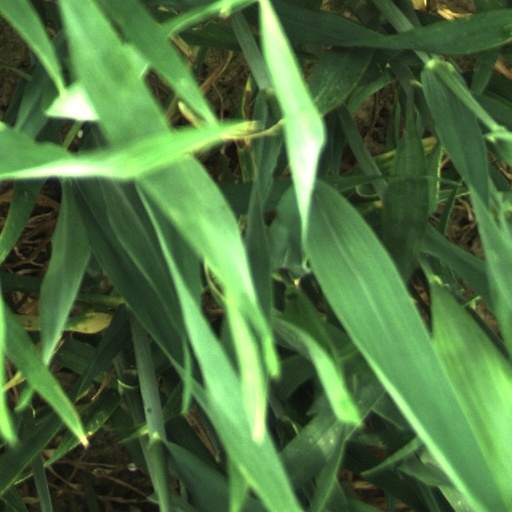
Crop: wheat